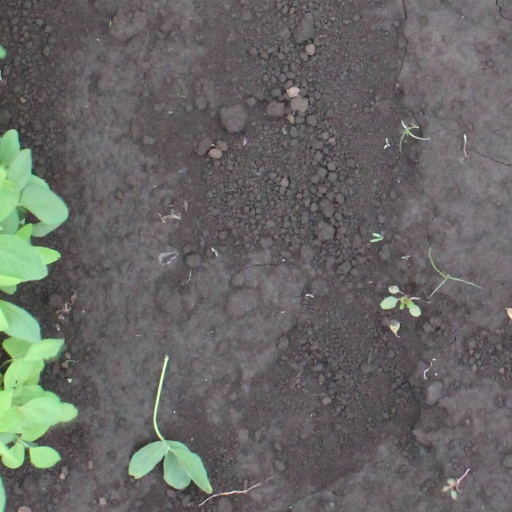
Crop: soybean